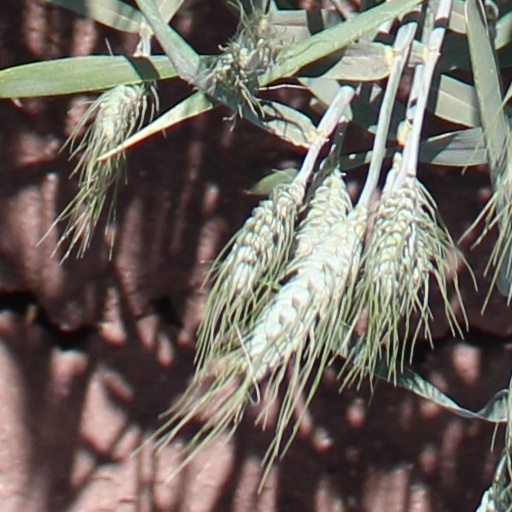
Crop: wheat